Alvin Dark

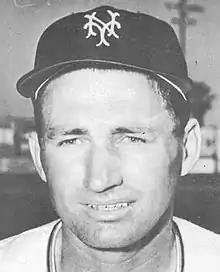
Dark,

Alvin Ralph Dark (January 7, 1922 – November 13, 2014), nicknamed "Blackie" and "the Swamp Fox", was an American professional baseball shortstop and manager. He played fourteen years in Major League Baseball (MLB) for the Boston/Milwaukee Braves (1946, 1948–49, 1960), the New York Giants (1950–1956), the St. Louis Cardinals (1956–1958), the Chicago Cubs (1958–59), and the Philadelphia Phillies (1960). Later, he managed the San Francisco Giants (1961–1964), the Kansas City/Oakland Athletics (1966–67, 1974–75), the Cleveland Indians (1968–1971), and the San Diego Padres (1977). He was a three-time All-Star and a two-time World Series champion, once as a player (1954) and once as a manager (1974).